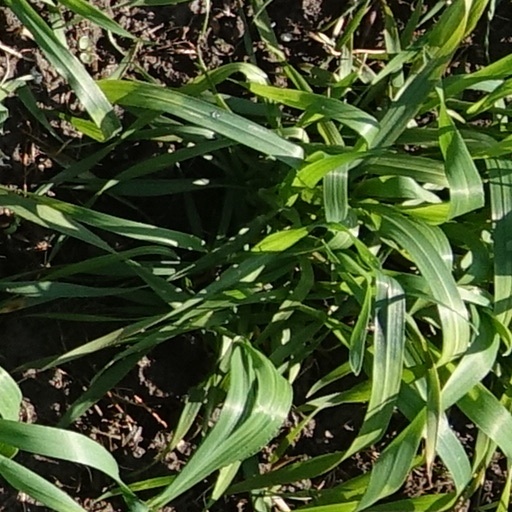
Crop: wheat